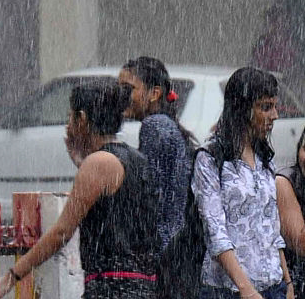
Weather: rain or strom